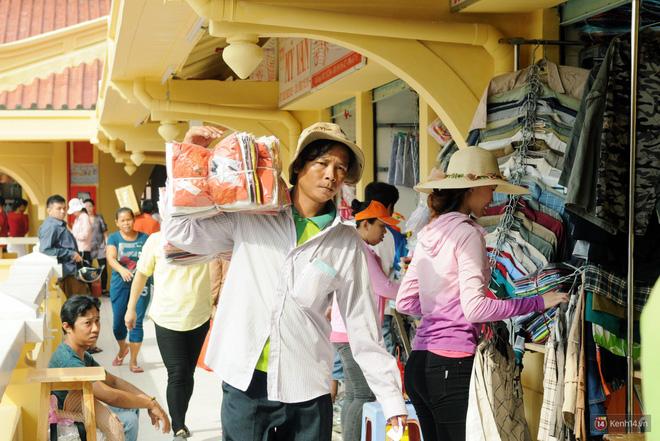
có một người phụ nữ đội nón rộng vành đang chọn quần áo